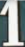
Number: 1